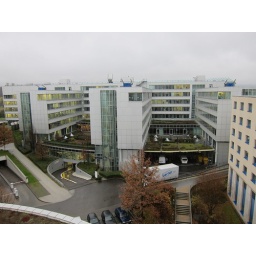
The office complex outside our hotel room window in Stuttgart